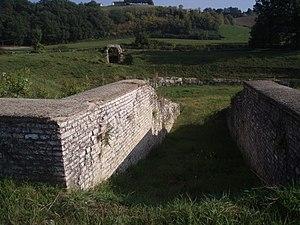
Suasa est une cité romaine antique, sur l'actuelle commune de Castelleone di Suasa, située sur la rive droite du fleuve Cesano dans la province d'Ancône, dans la région Marches, en Italie centrale.
L'Amphithéâtre de Castelleone di Suasa fut construit au pied d'une colline près de la ville romaine de Suasa.